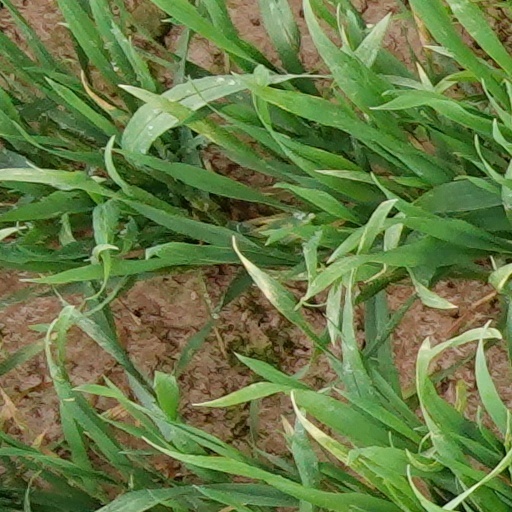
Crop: wheat